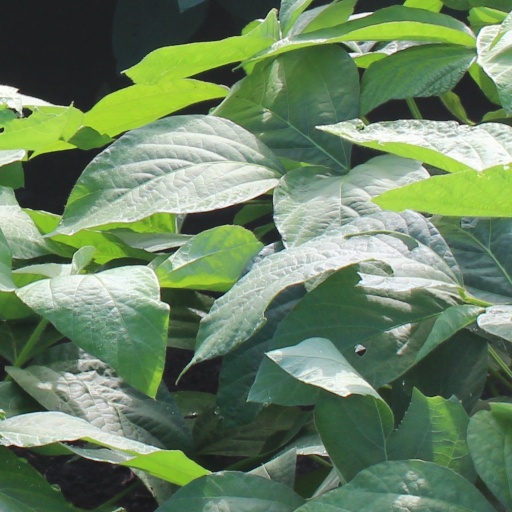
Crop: soybean